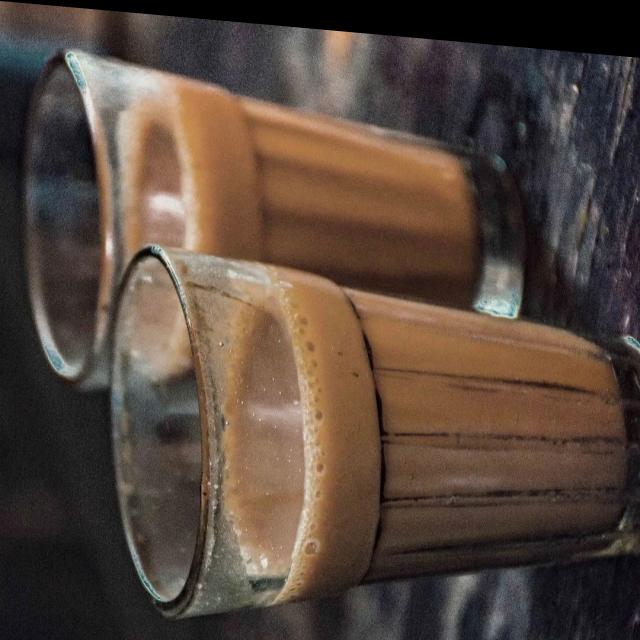
Dish: chai